Borderlands 2

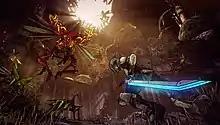
The game features an art style that was inspired by concept art. Zer0 the assassin (shown in the right) was one of the game's most outlandish designs.

Similar to the first game, "Borderlands 2" adopted the "concept art style", which features graphics inspired by both photorealistic imagery and comic-book-inspired visuals. This was difficult to replicate, because the first game was "artfully unfinished"—its artstyle had been switched at the last stage of development with some older visual designs present in the final product. To recreate the sense of "imperfection" and allow for innovation, the art team were given creative freedom while management avoided frequent requests for design revisions. Cooke was responsible for creating a loose "style guide" for the game, and the team accepted work which deviated from these standards. Team members were also encouraged to submit creations that "break boundaries". The design for Zer0, a faceless assassin, faced scrutiny from upper management for deviating too much from what was expected from "Borderlands", but Cooke refused to have the character redesigned as he felt that his design would be something new for the franchise. To add more color to the game, a diverse set of environments were modeled, from glaciers to grasslands, as opposed to the first game which is set entirely in a desert. With a more colorful world, the team believed that it would encourage players to explore each area. Through having more vibrant colors and creating various landmarks, the team also thought that it helped to make each area distinct.